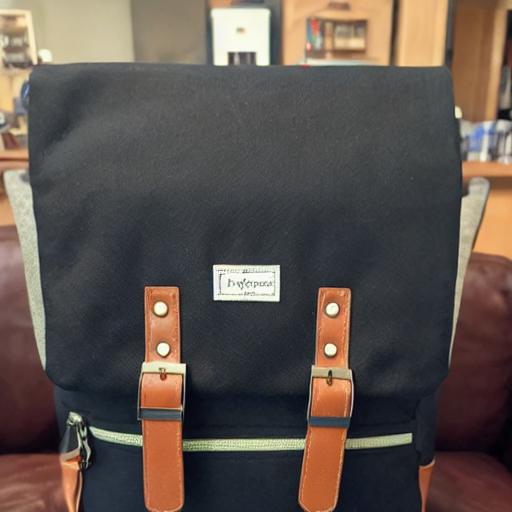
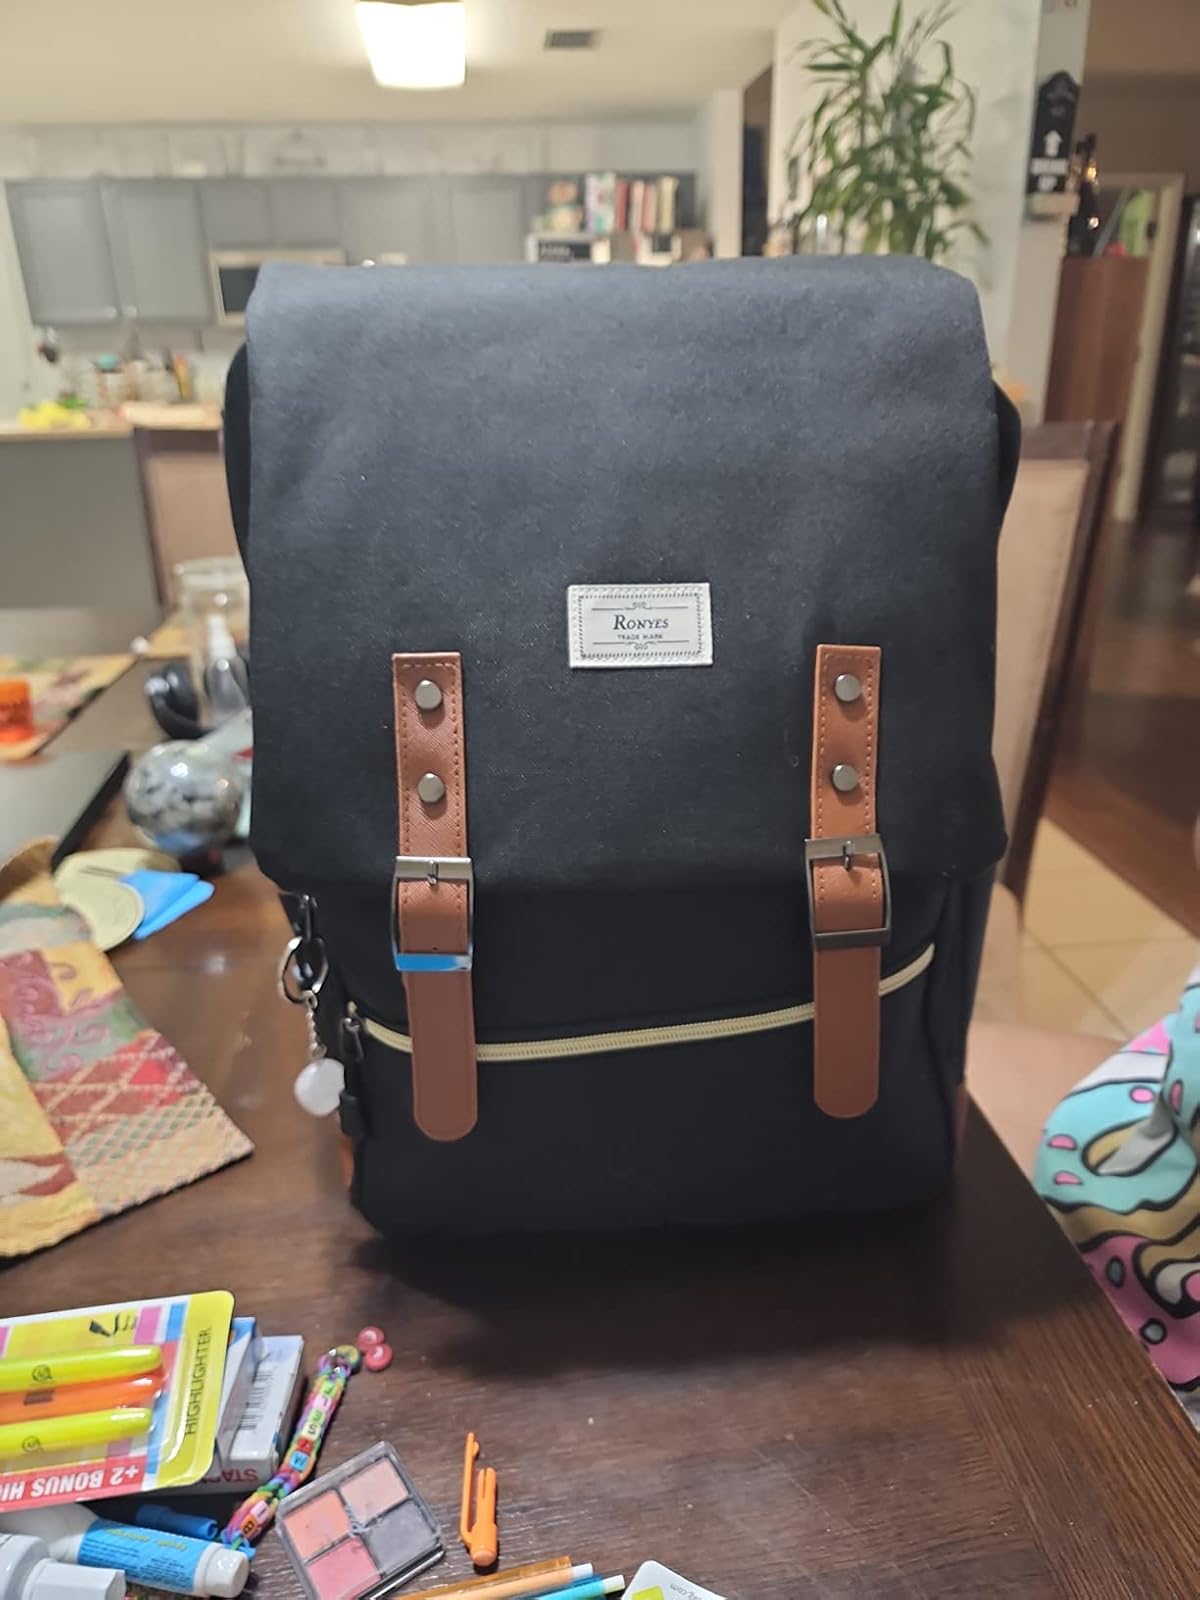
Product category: bag
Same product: no